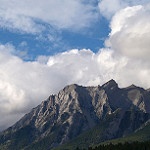
Label: mountain